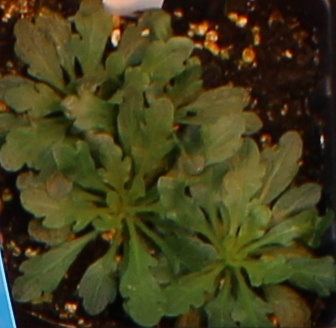
Label: Horseweed